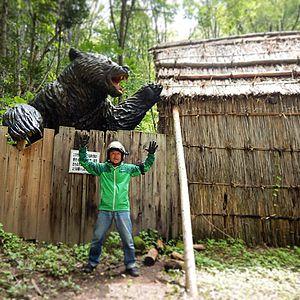
L'incident de l'ours brun de Sankebetsu, survenu en 1915, est la pire attaque d'ours de l'histoire japonaise. Sept colons ont ainsi été tuées dans les villages de Rokusensawa, Sankebetsu, Tomamae et Rumoi sur l'île de Hokkaidō au nord du Japon.